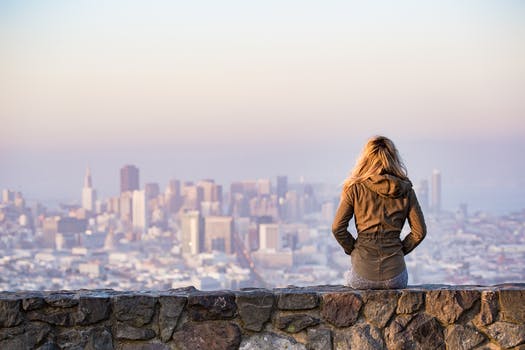
Label: No Watermark